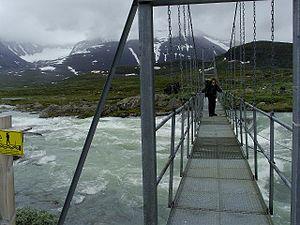
Le parc national de Sarek est un parc national du Nord de la Suède, dans la commune de Jokkmokk du comté de Norrbotten en Laponie. Il couvre 1 970 km² dans les Alpes scandinaves et est bordé par les parcs nationaux de Padjelanta et de Stora Sjöfallet.